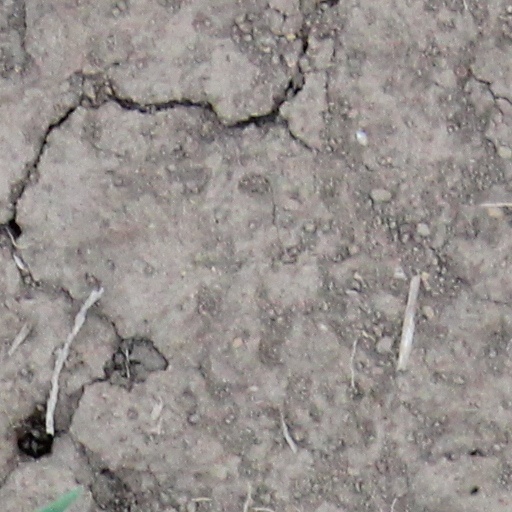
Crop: wheat